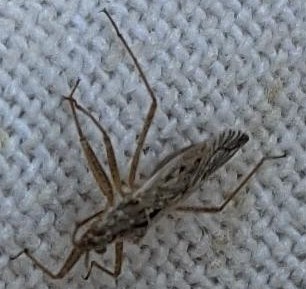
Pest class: predators